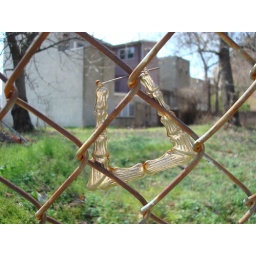
A door knocker earring I found pinned on a fence in philly.